Julia Creek, Queensland

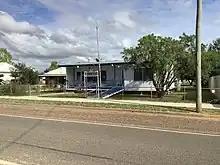
Country Women's Association, 2023

The Mckinlay Shire Council operates a public library in Julia Creek at 56 Burke Street.